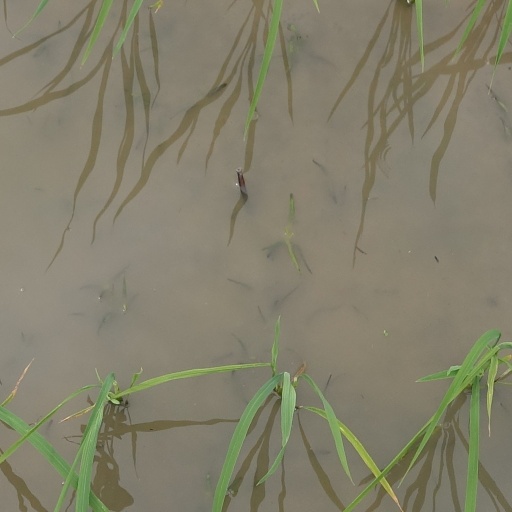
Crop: rice